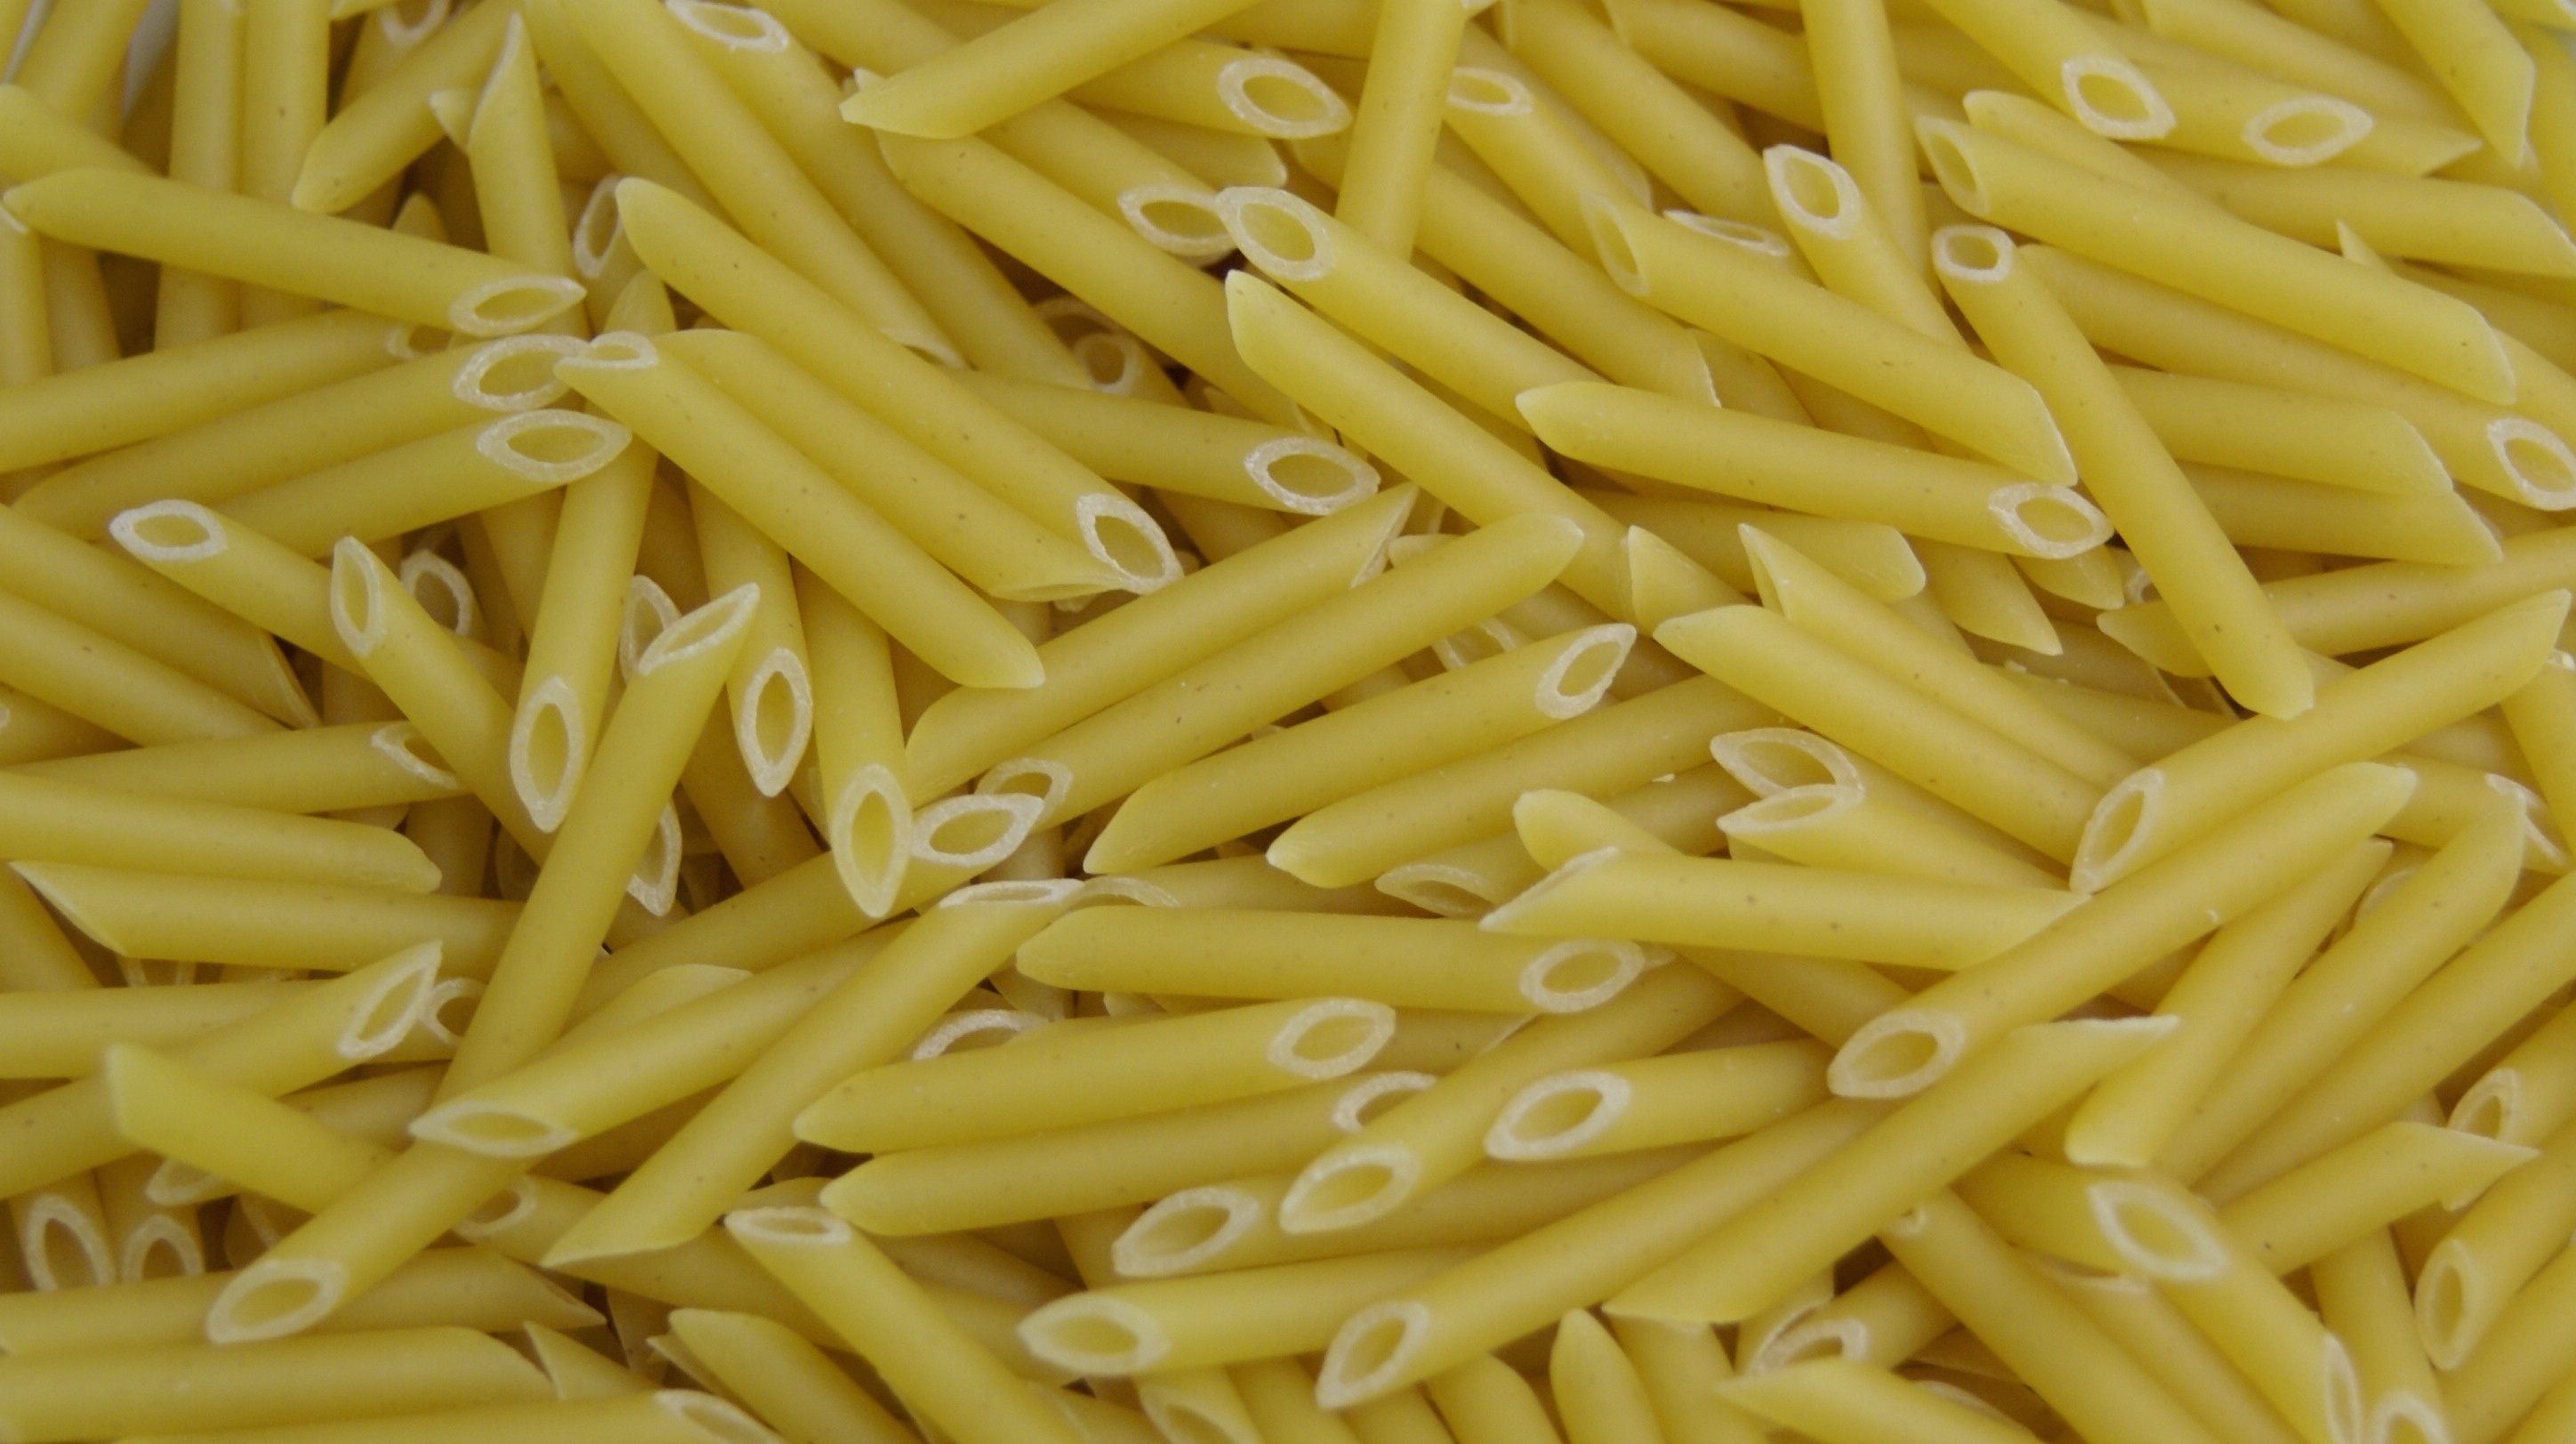
dish, food, produce, eat, cuisine, pasta, cook, noodles, penne, french fries, italian food, european food, pici